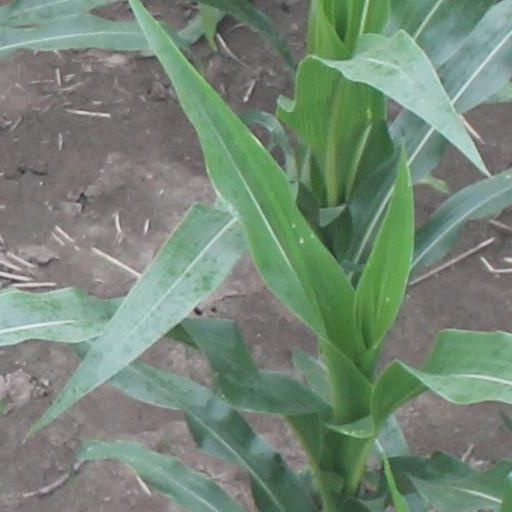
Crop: maize; corn